Tulip Rally

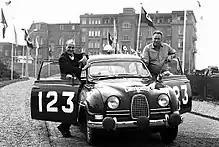
Erik Carlsson with his Saab before the 1962 event

The Tulip Rally (Dutch: Tulpenrallye), first held in 1949, is the oldest Dutch rally competition.